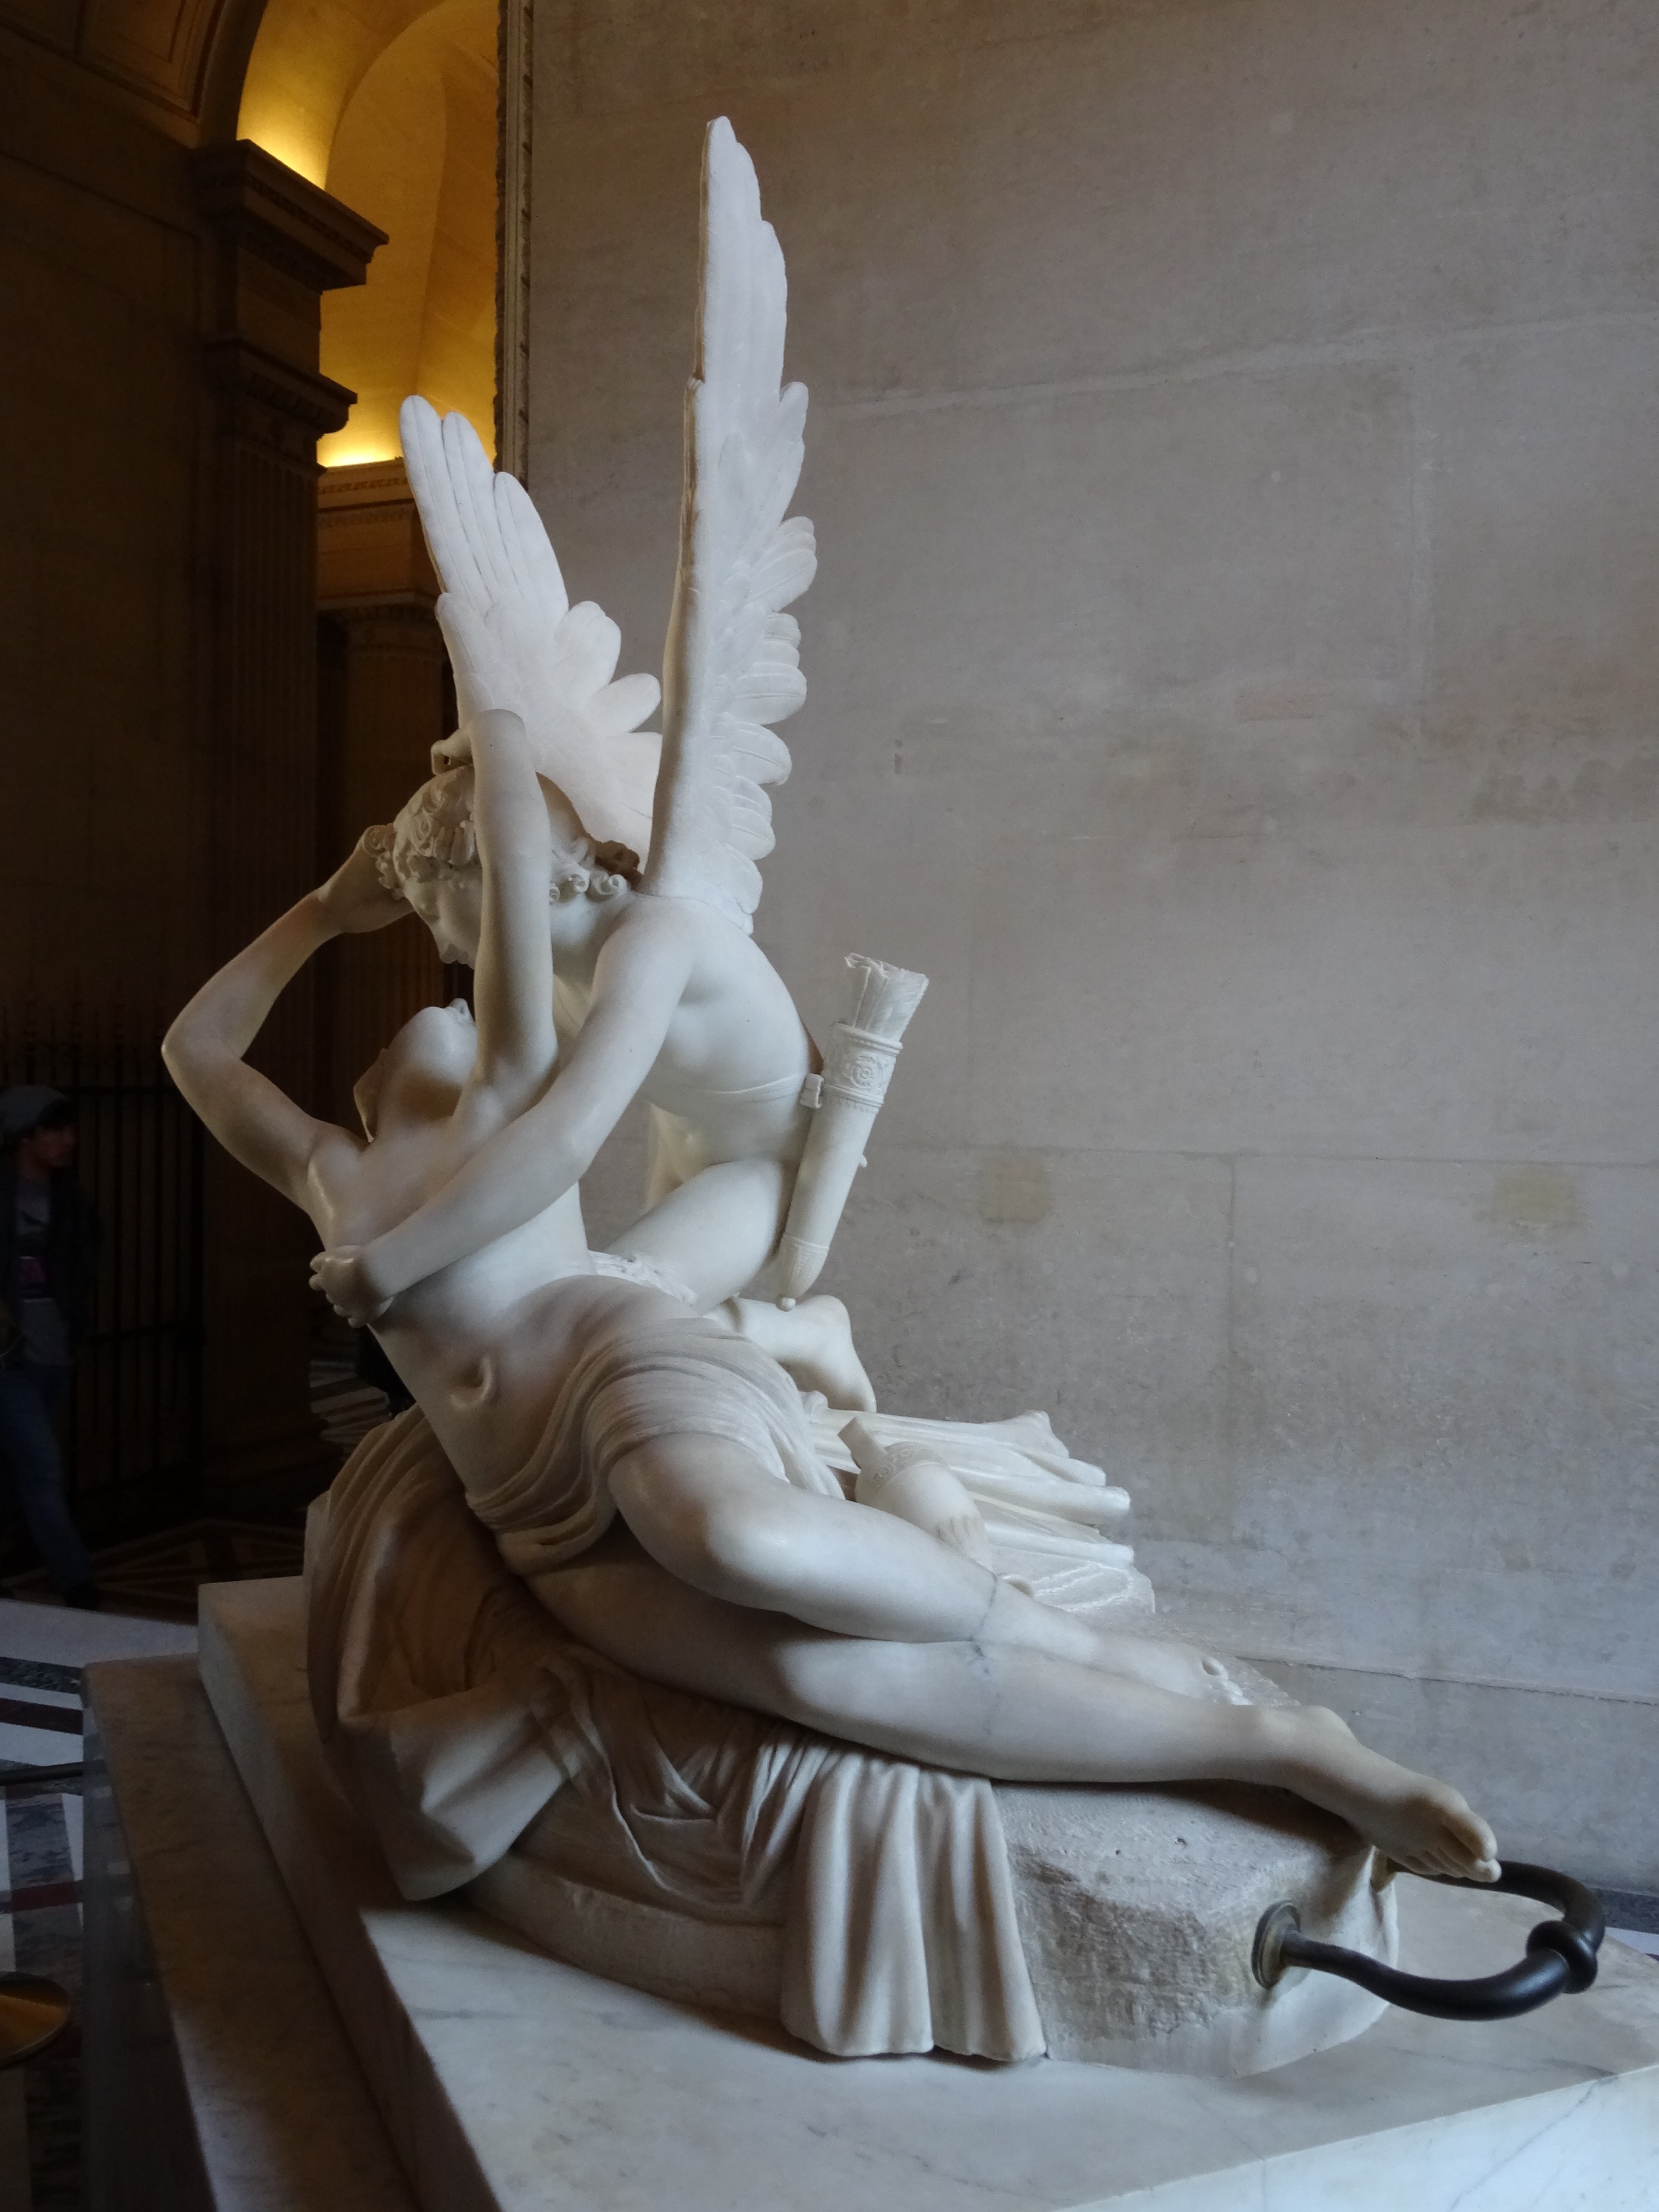
wood, paris, monument, statue, love, louvre, sculpture, art, temple, amor, carving, psyche, canova, stone carving, ancient history